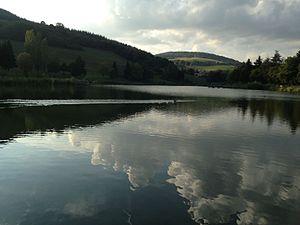
Cadre idéal de promenade et de pêche
Le lac du Ronzey, aussi appelé « lac d'Yzeron » est un lac situé à Yzeron, dans le Rhône. Le nom du lac vient de l'anagramme du terme « Yzeron ».